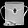
Label: Bag